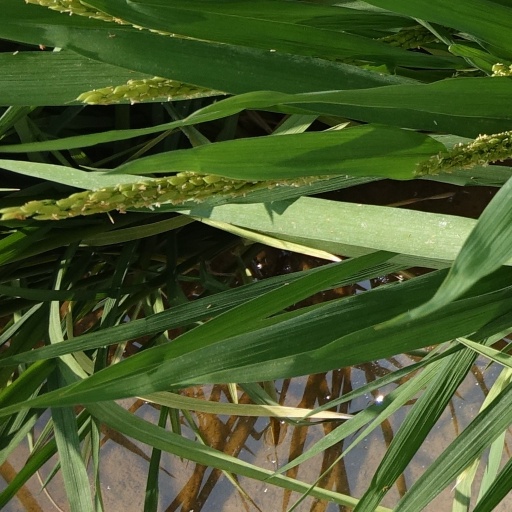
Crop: rice